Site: brandenburg
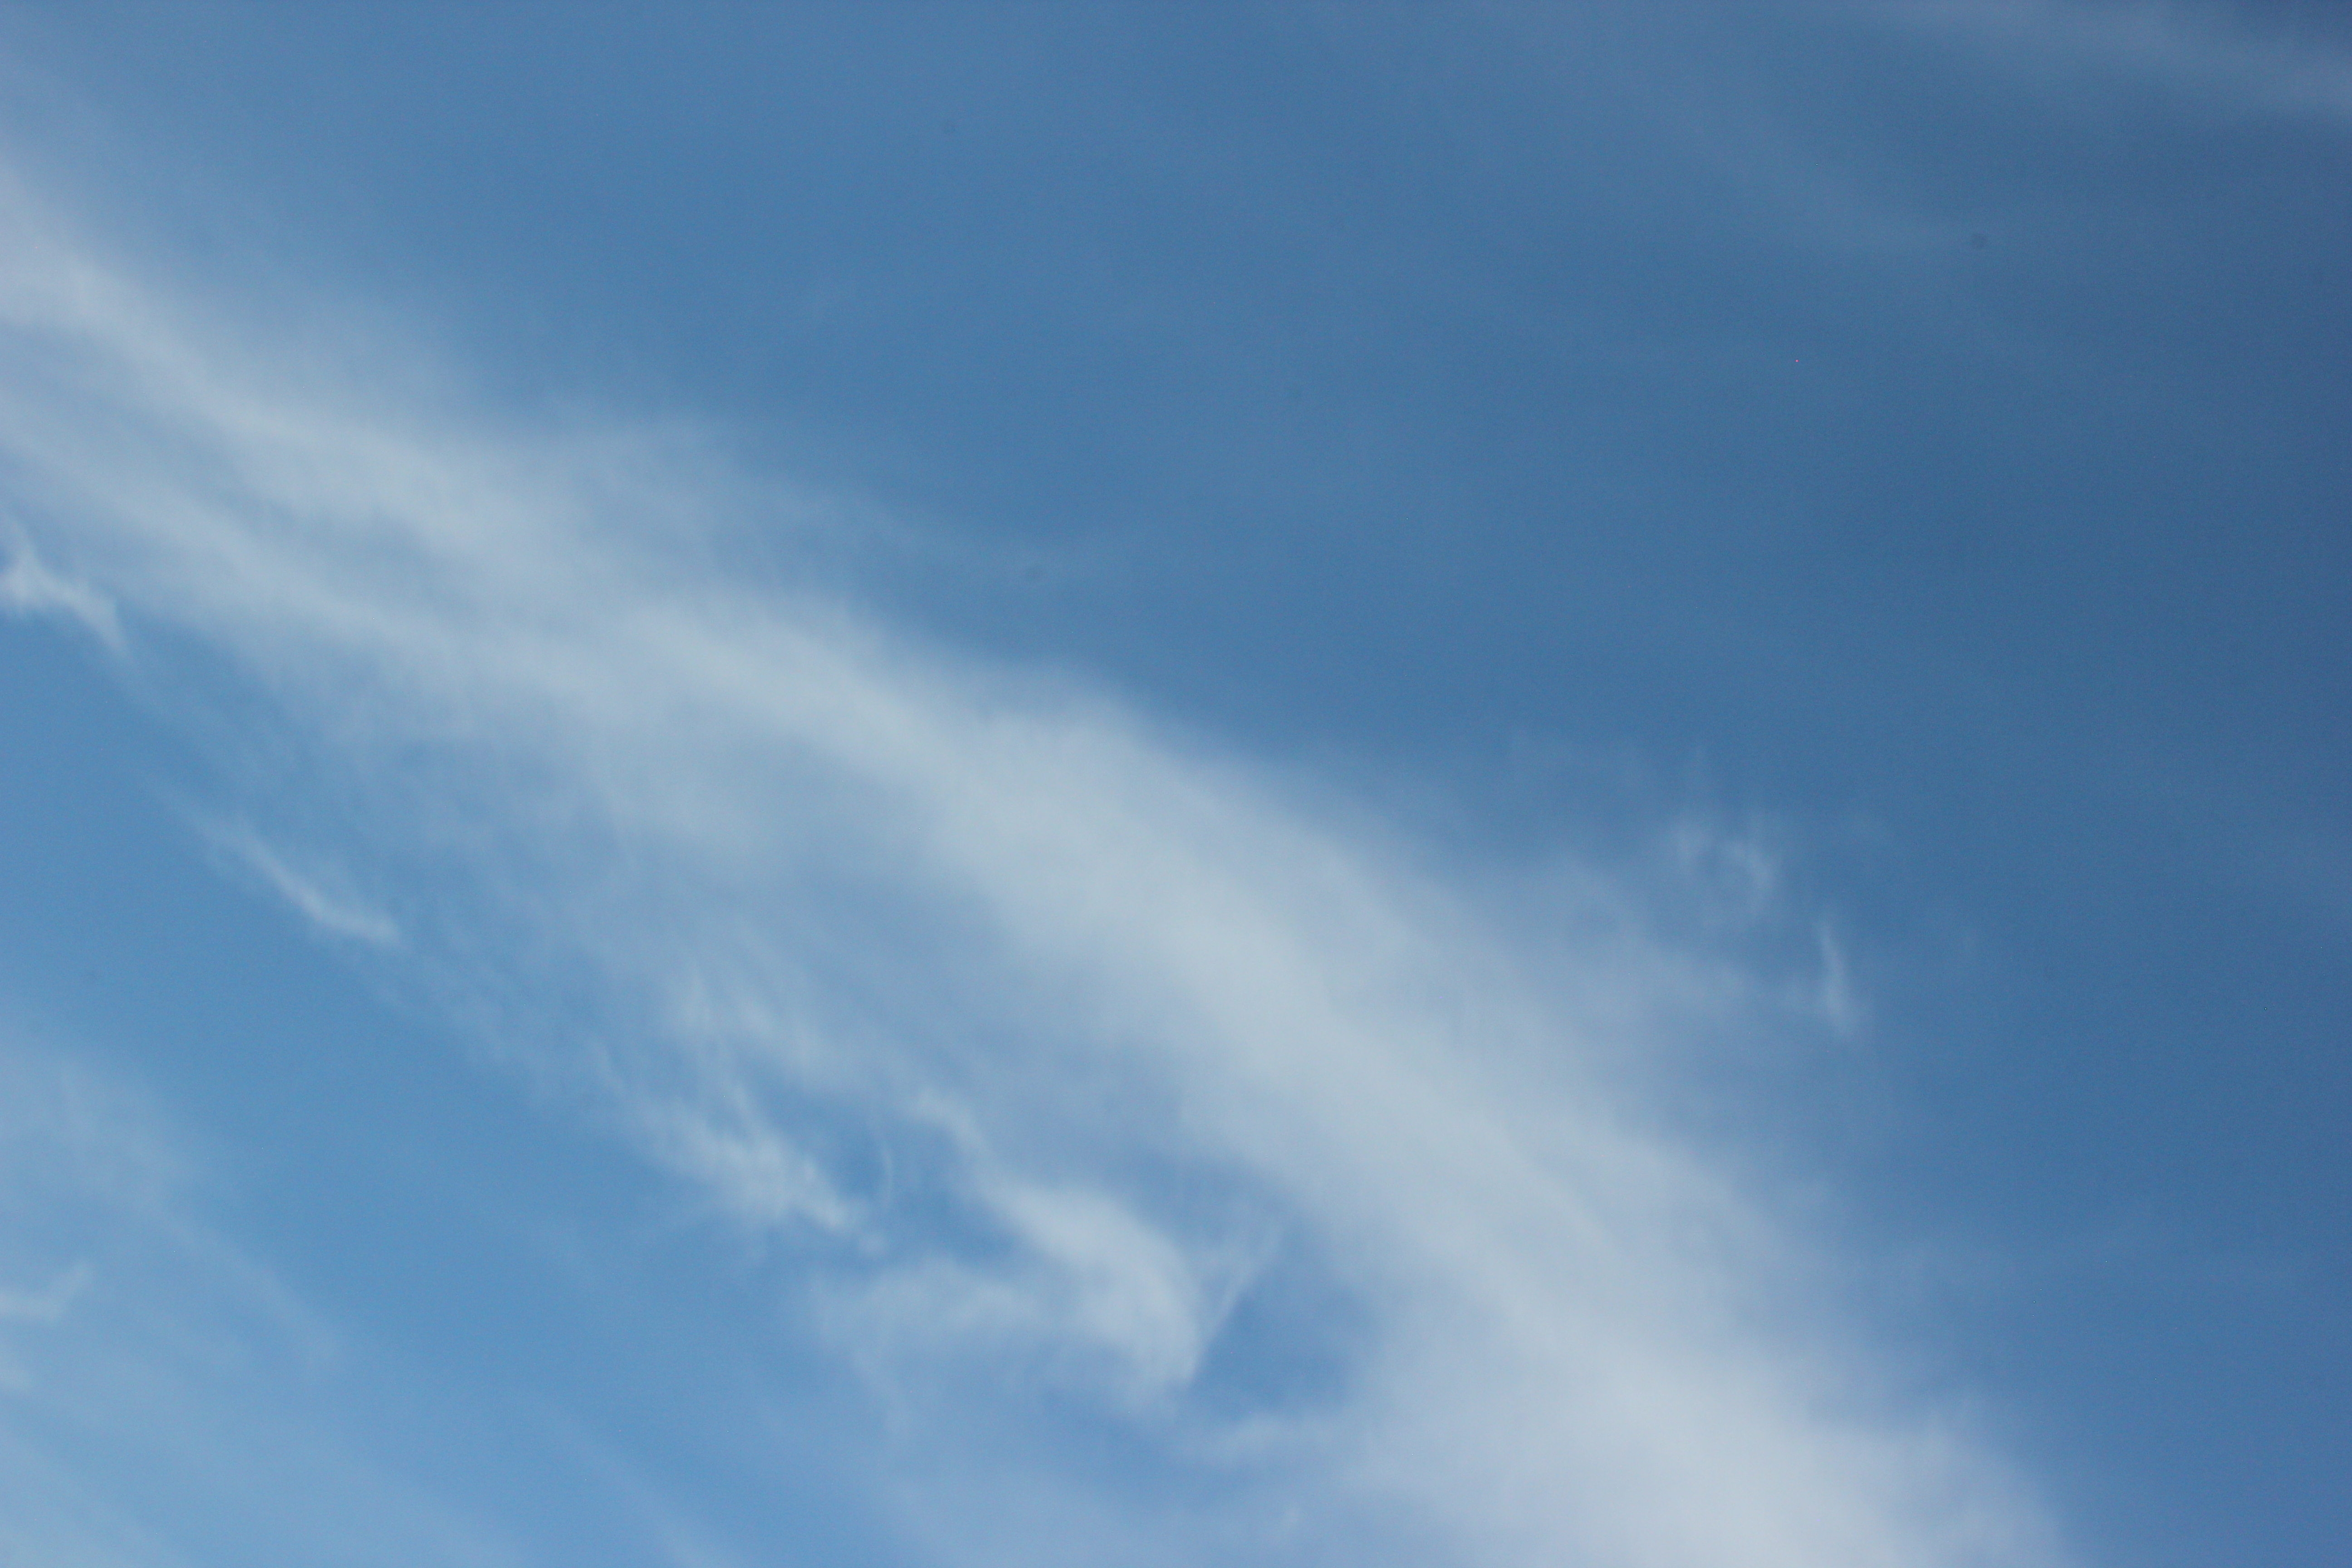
Growth stage (BBCH 77): Development of fruit